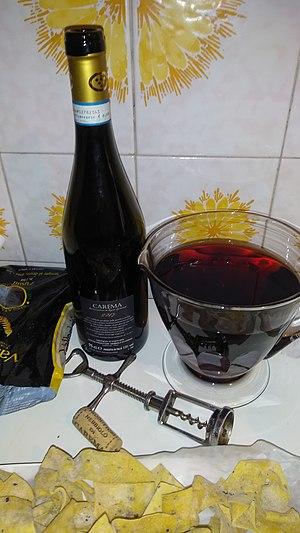
Le Carema est un vin rouge sec italien de la région Piémont doté d'une appellation DOC depuis le 9 juillet 1967. Seuls ont droit à la DOC les vins rouges récoltés à l'intérieur de l'aire de production définie par le décret. Les vignobles autorisés se situent en province de Turin dans la commune de Carema. 13,29 des 120 hectares délimitée sont en production.